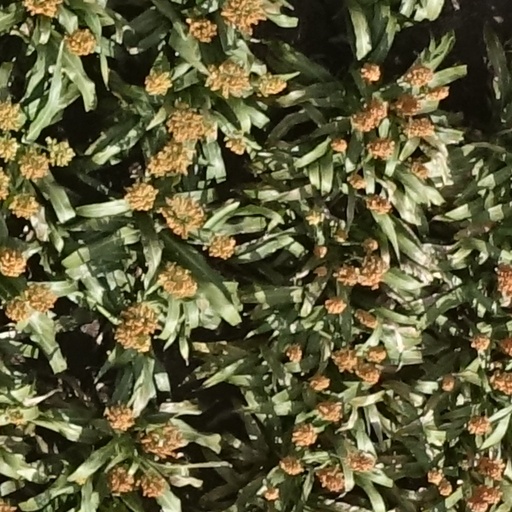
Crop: sorghum